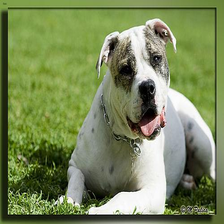
Species: dog
Breed: american bulldog